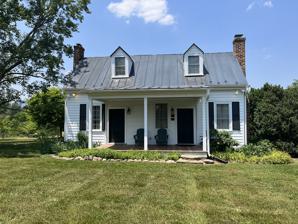
Building: Ballard–Maupin House
Country: United States of America
Year built: 1820
Historic house in Virginia, United States United States historic place Ballard–Maupin House U.S. National Register of Historic Places Virginia Landmarks Register Show map of Virginia Show map of the United States Location 4257 Ballard's Mill Rd., Free Union, Virginia Coordinates 38°9′13″N 78°35′53″W / 38.15361°N 78.59806°W / 38.15361; -78.59806 Area 4 acres (1.6 ha) Built c. 1750 ( 1750 ) , 1810-1820 NRHP reference No. 99000142 VLR No. 002-0326 Significant dates Added to NRHP February 5, 1999 Designated VLR June 17, 1998 Ballard–Maupin House , also known as Plainview Farm, is a historic home located at Free Union , Albemarle County, Virginia . The original part of the house was built in the 1750-1790 period and is the one-story with attic, three-bay, gable-roofed, frame section on the east. Around 1800–1820, the house was extended on the west by an additional two bays and an attic story was added. It measures approximately 34 feet wide and 30 feet deep. In 1994–1995, the house was restored and a late-19th century addition was removed and replaced with a one-story, shed-roofed, frame addition.  Also on the property are a mid-19th century, gable-roofed, frame shed; and frame tractor shed that may date to the mid-1940s. It was added to the National Register of Historic Places in 1999. References